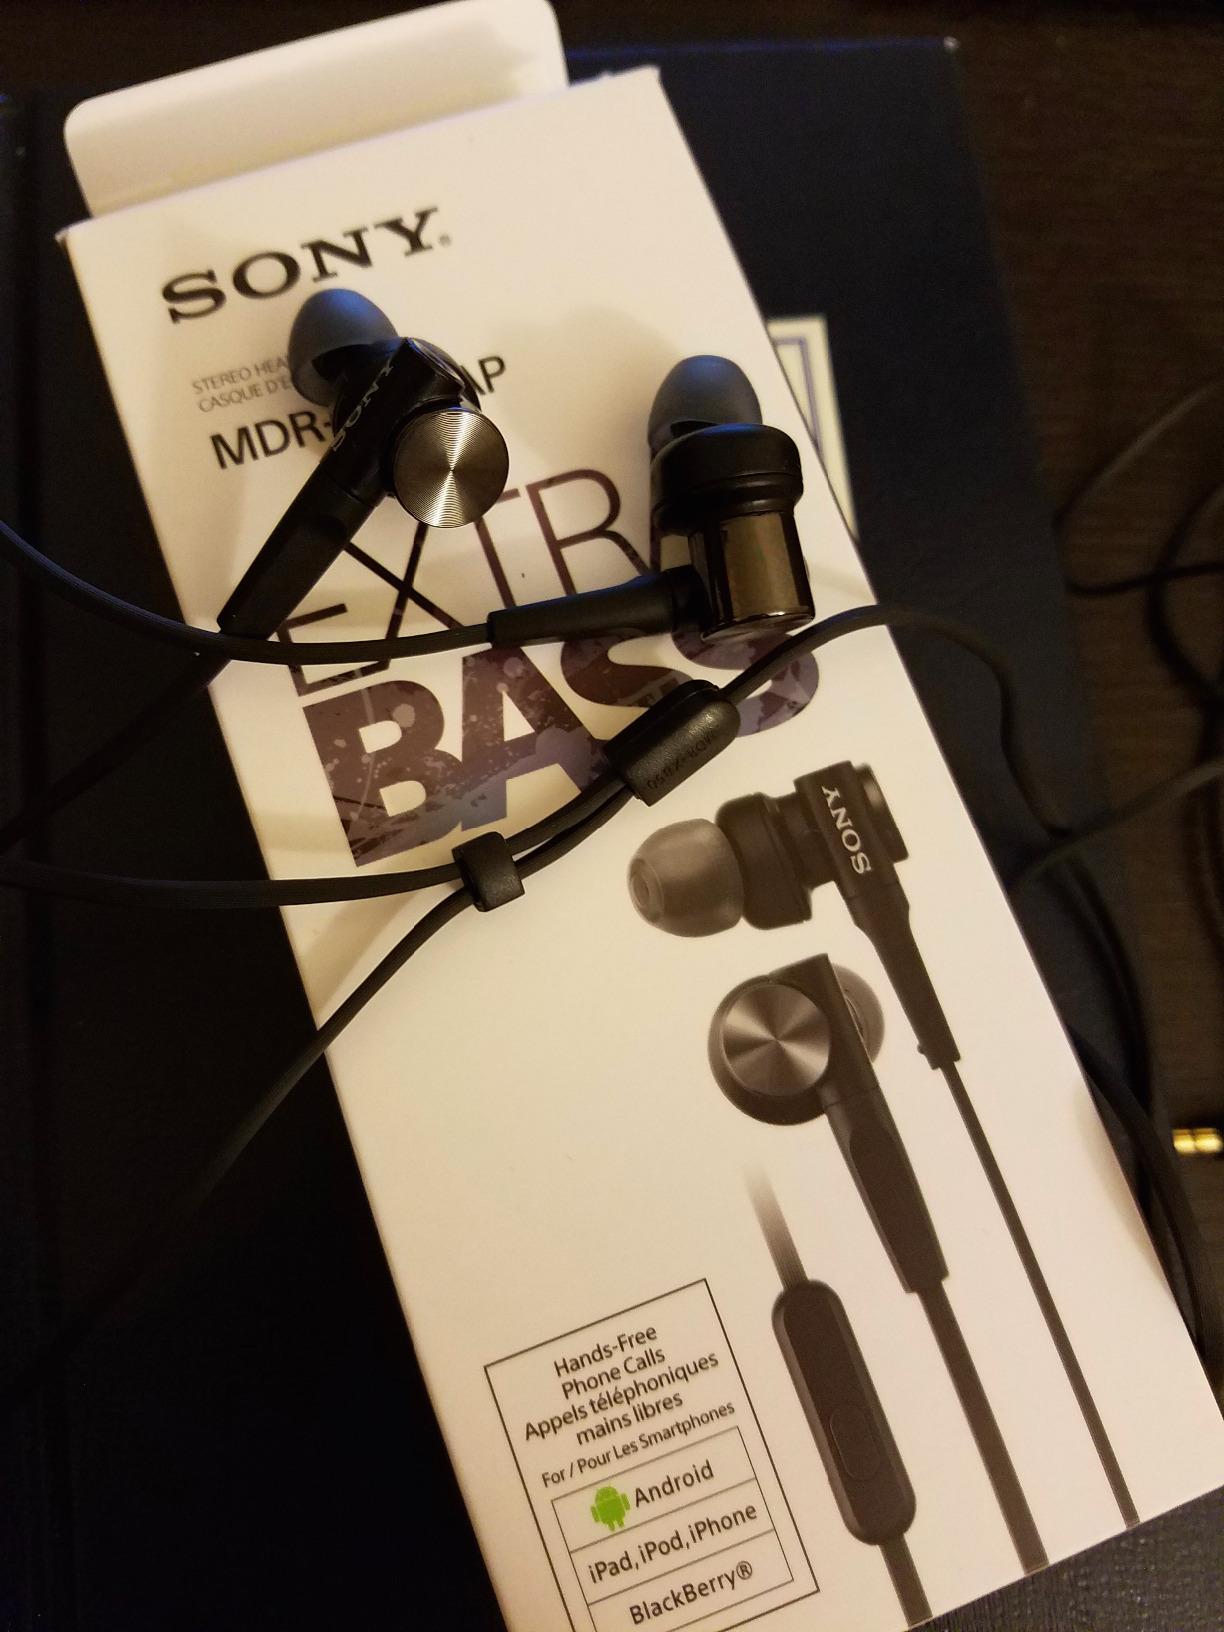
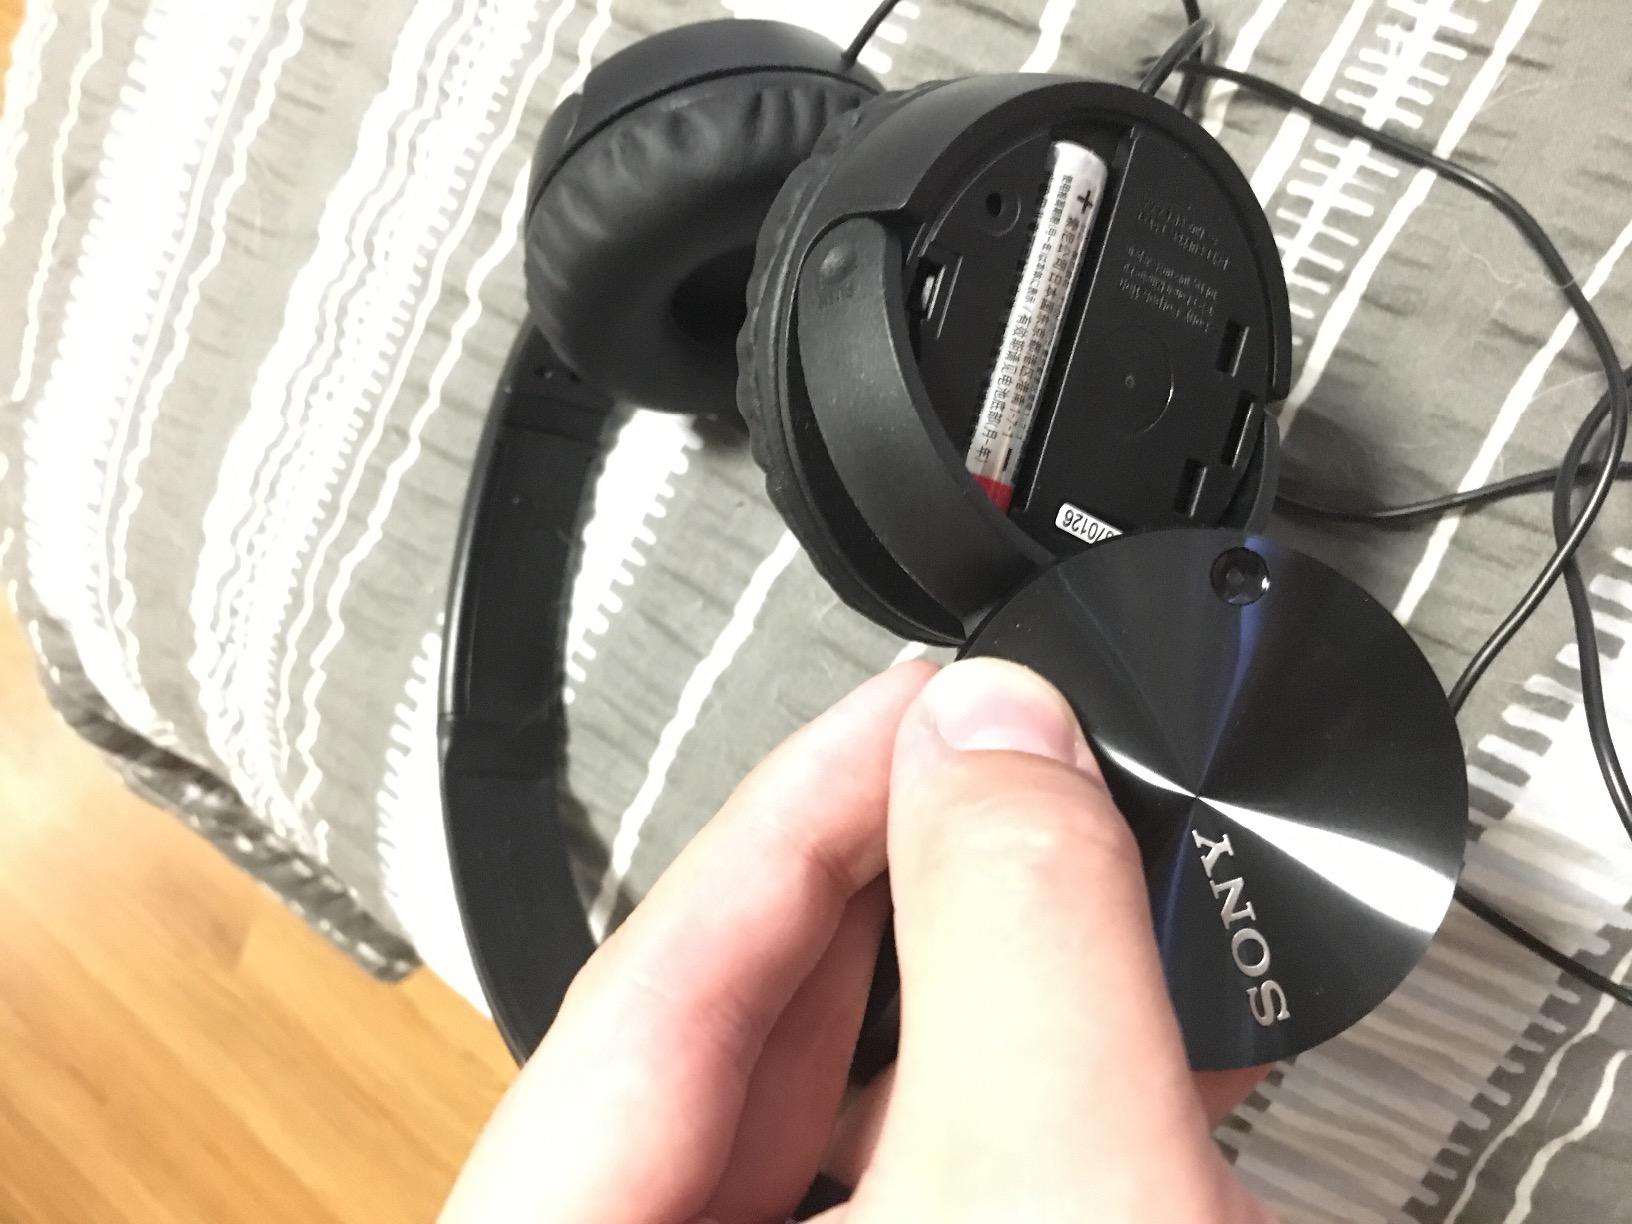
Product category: headphones
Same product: no